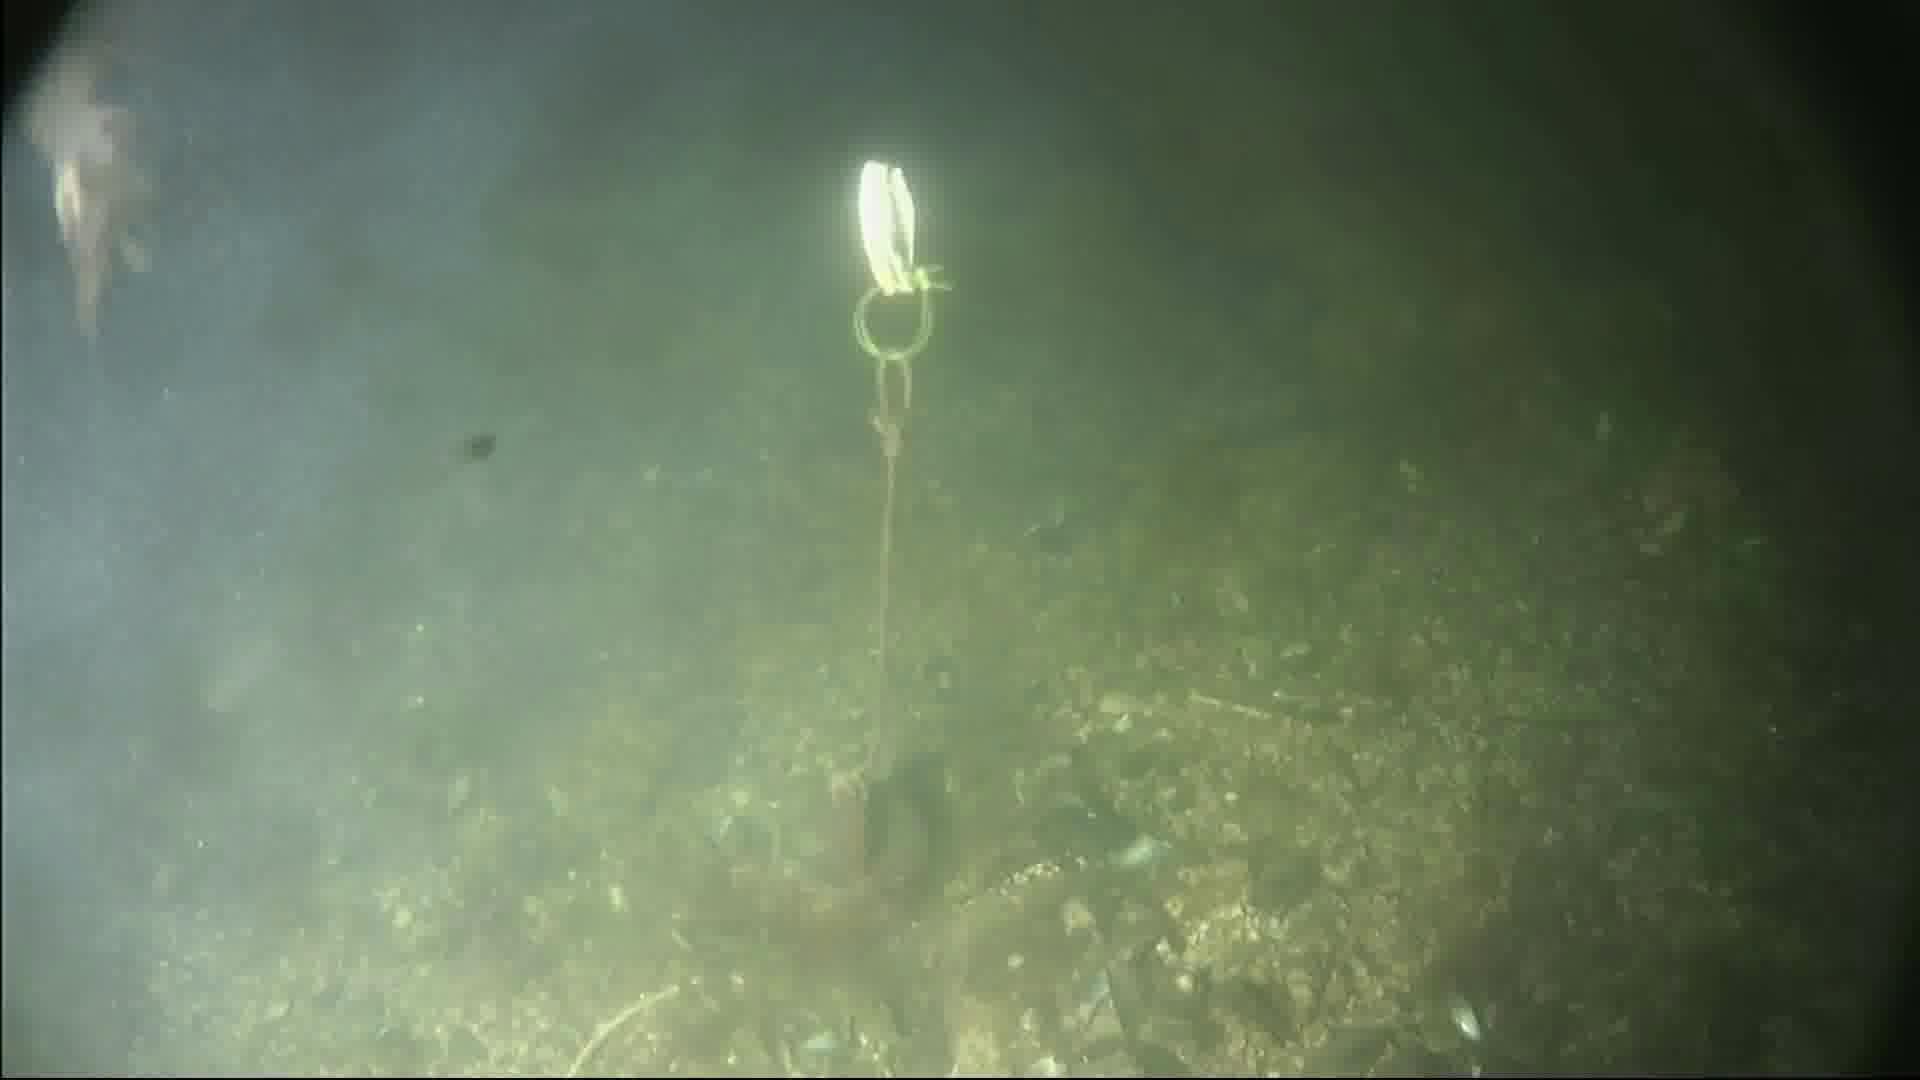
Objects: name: shrimp